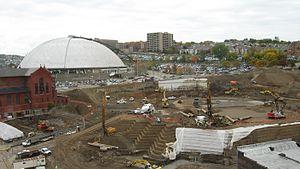
La Civic Arena est une salle omnisports se trouvant à Pittsburgh en Pennsylvanie aux États-Unis. Elle offre 16 958 sièges en configuration hockey sur glace mais peut accueillir jusqu'à 17 132 spectateurs lors d'un match tout en disposant de 1 696 sièges de club et 56 suites de luxe. La salle est polyvalente car elle peut abriter des matchs de basket-ball avec 17 537 places.
Le PPG Paints Arena est une salle omnisports située à Pittsburgh en Pennsylvanie.